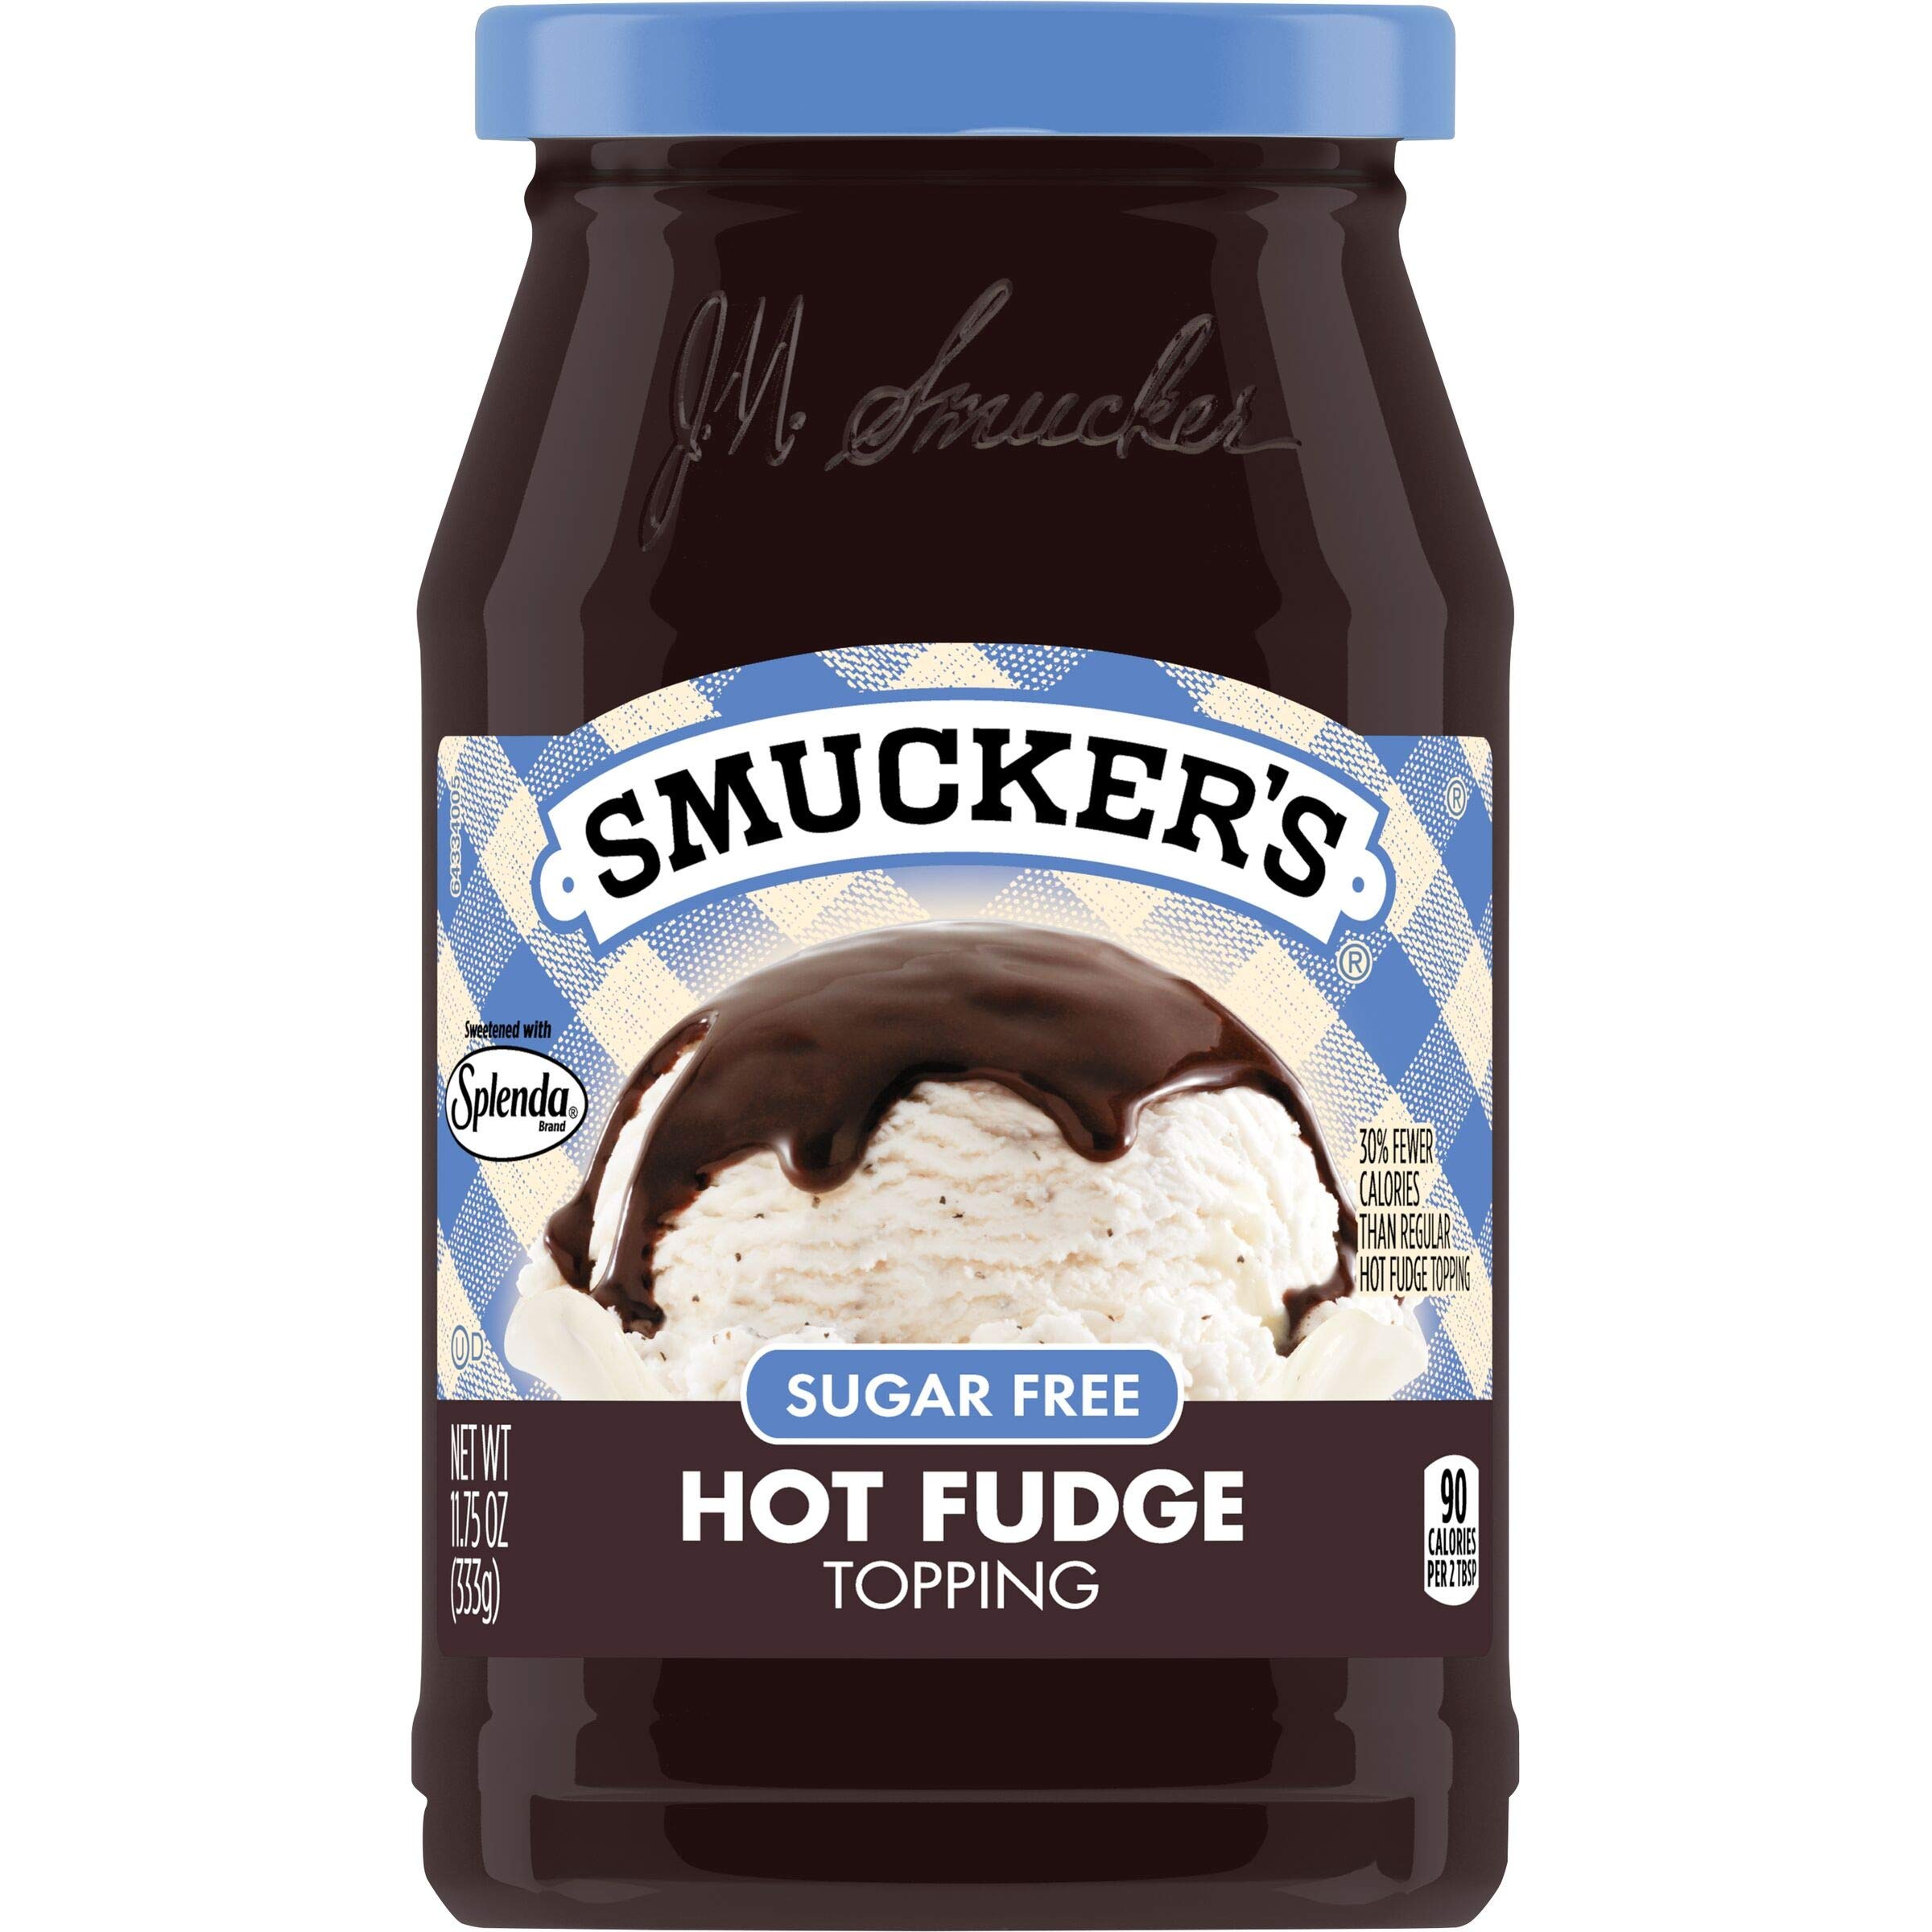
Item Name: Smucker's Sugar Free Hot Fudge Topping, 11.75 Ounces
Bullet Point 1: Contains 1- 11.75 Ounce Jar of Smucker's Sugar Free Hot Fudge Flavored Topping
Bullet Point 2: Rich and delightful fudge topping
Bullet Point 3: Sugar free and sweetened with Splenda brand sweetener with 30% fewer calories than regular hot fudge topping in a convenient spoonable jar
Bullet Point 4: Perfect for an ice cream sundae or your favorite snack
Bullet Point 5: Mix in with coffee or milk for a delectable treat
Value: 11.75
Unit: Ounce

Price: 13.95